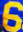
Number: 6